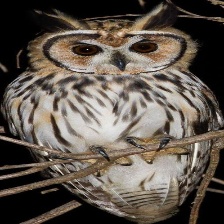
Species: STRIPED OWL
Scientific name: ASIO CLAMATOR
ImageNet parent category: great_grey_owl